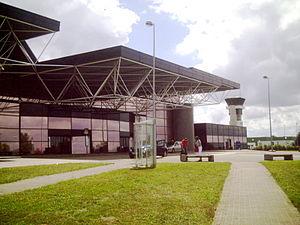
Aéroport de Metz-Nancy Lorraine
Essey-lès-Nancy est une commune française située dans le département de Meurthe-et-Moselle en région Grand Est.